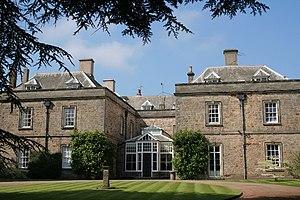
George Lewis Coke de Melbourne Hall, Melbourne, Derbyshire est un propriétaire terrien anglais.
Thomas Coke de Melbourne Hall, Melbourne, Derbyshire est un courtisan et homme politique anglais qui siège à la Chambre des communes entre 1698 et 1715. Bien que conservateur sur le papier, il est prêt à soutenir les Whigs afin de conserver ses fonctions publiques.
Cette liste des musées du Derbyshire, Angleterre contient des musées qui sont définis dans ce contexte comme des institutions qui recueillent et soignent des objets d'intérêt culturel, artistique, scientifique ou historique. leurs collections ou expositions connexes disponibles pour la consultation publique. Sont également inclus les galeries d'art à but non lucratif et les galeries d'art universitaires. Les musées virtuels ne sont pas inclus.